JRP-Ringier

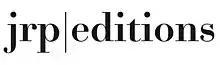

JRP Editions (formerly "JRP|Ringier", 2004–2018), is a Swiss publisher of high-quality books on contemporary art.